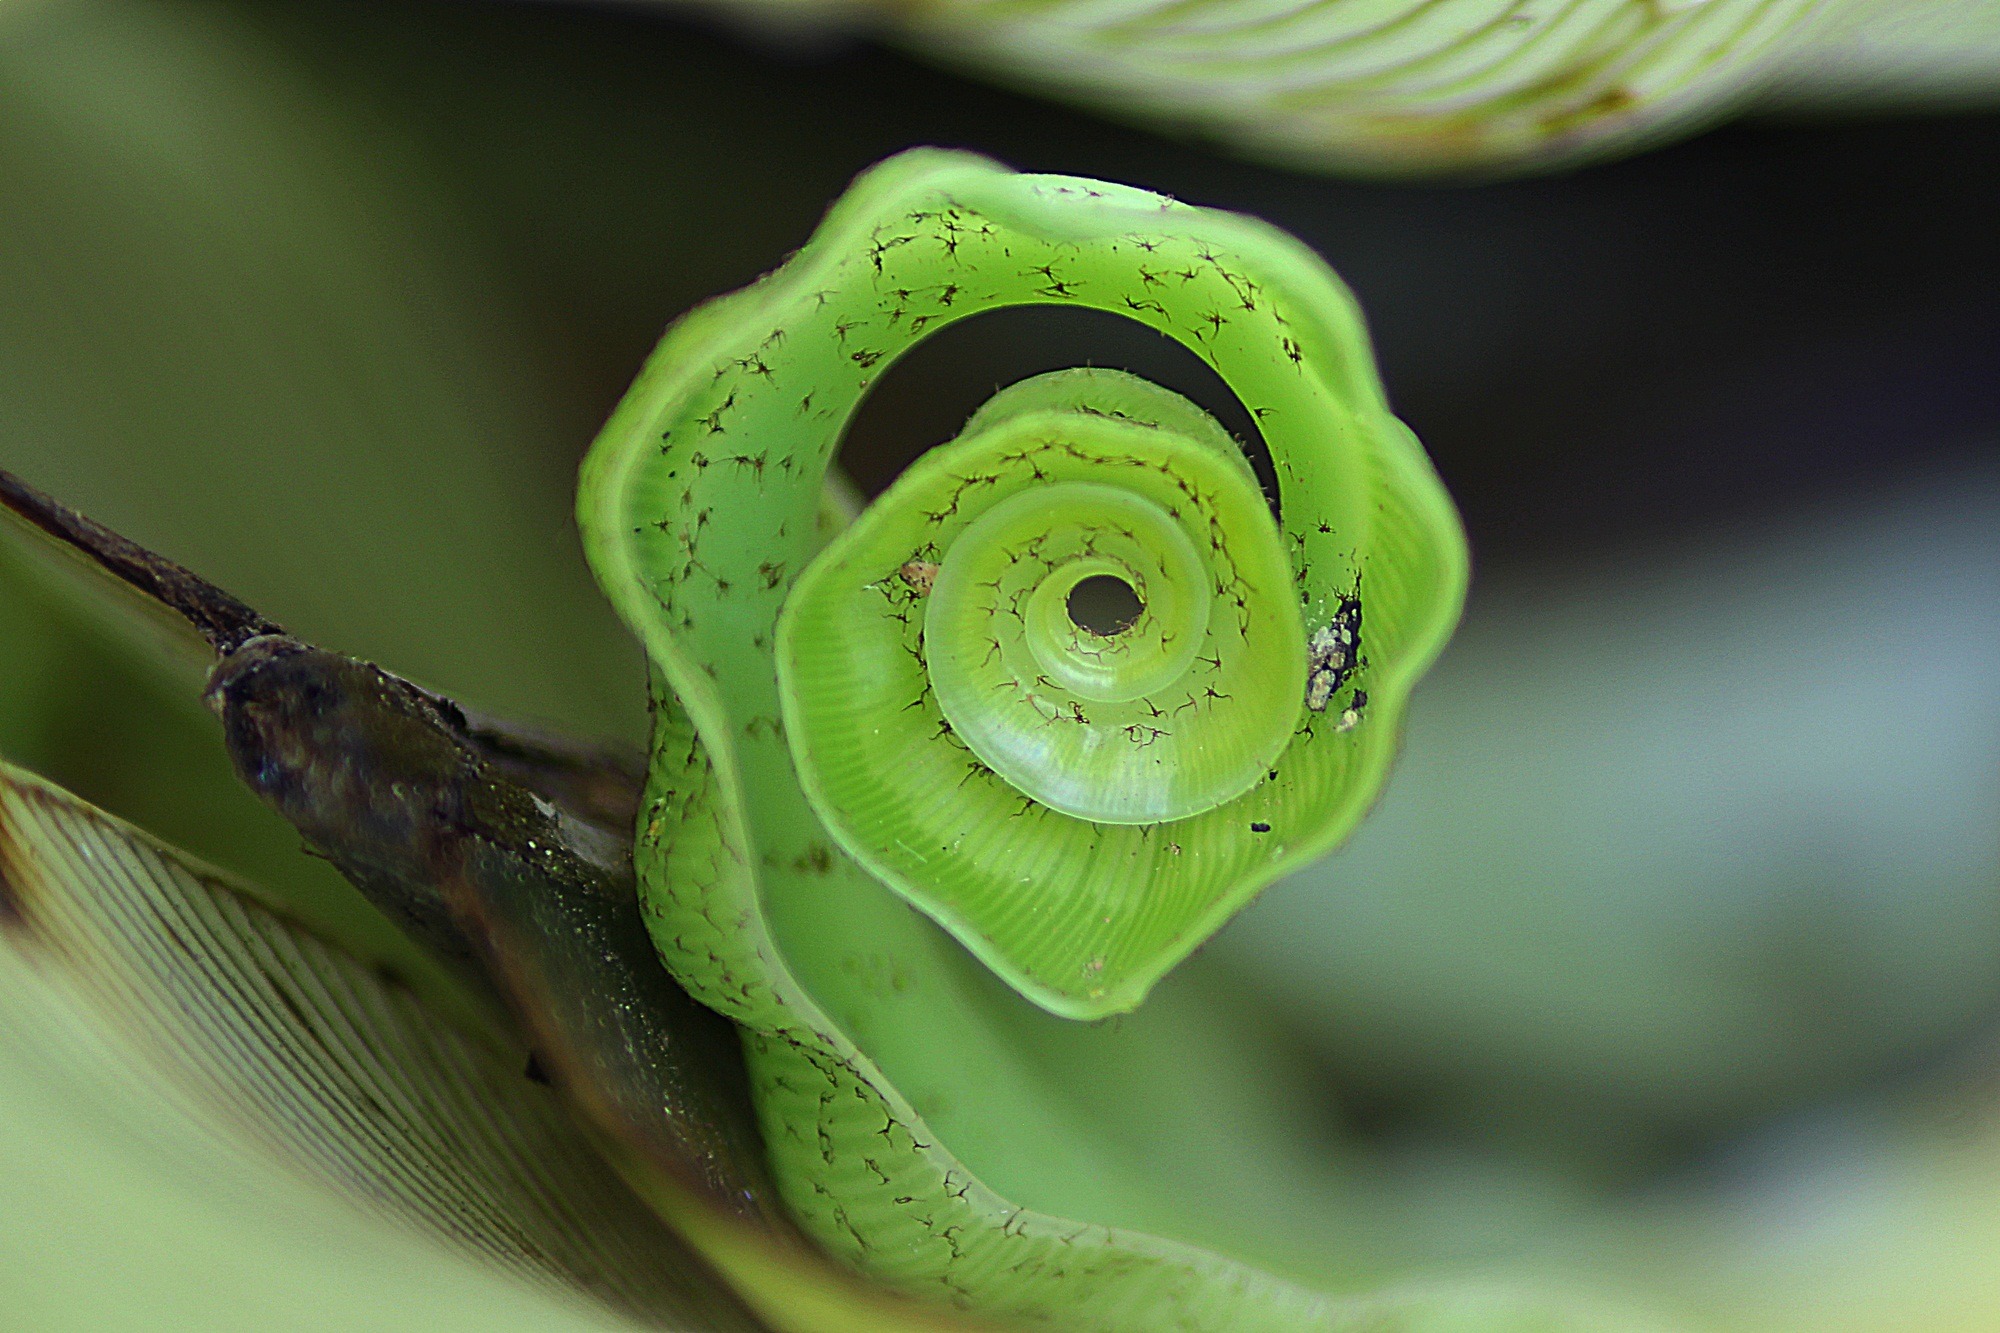
nature, plant, photography, leaf, flower, environment, foliage, green, herb, insect, biology, natural, botany, agriculture, flora, botanical, fauna, invertebrate, close up, outdoors, vegetation, roll, horticulture, organic, macro photography, organism, plant stem